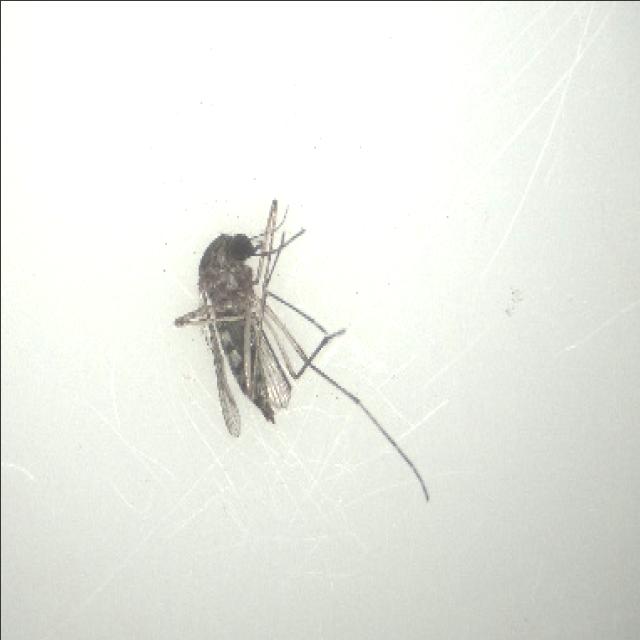
Species: aedes_vexans